A True Narrative of the Horrid Hellish Popish Plot

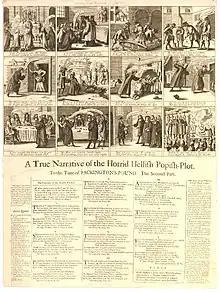
Second half of the lyrics with illustrations by Francis Barlow.

"A True Narrative of the Horrid Hellish Popish Plot" is a late seventeenth-century English broadside ballad telling the story of the contemporary anti-Catholic scare in England known as the Popish Plot.